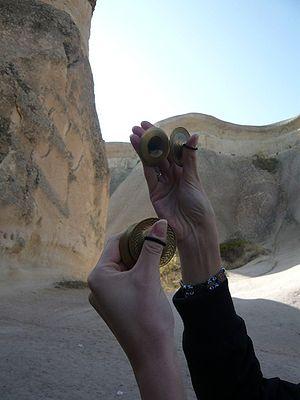
paire de sagattes
Les sagattes, sagates, ou zil sont un instrument de percussion égyptien constitué de deux paires de petites cymbales d'un diamètre d'environ cinq à six centimètres placées sur les doigts. Il faut deux paires de sagattes pour en jouer.
La danse orientale est une danse d'origine égyptienne, développée au Afrique du Nord et au Proche-Orient, qui comprend de nombreux styles. Le style majeur, Raqs Sharqi, s'est imposé en Occident à partir des années 1890 et connaît un succès grandissant. De façon abusive, on parle parfois de « danse du ventre » dans le langage populaire.